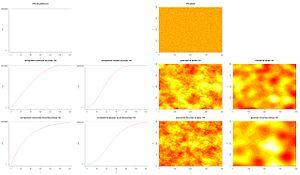
Cinq structures de variogrammes classiques et des simulation de processus stationnaires associés, sous R avec bibliothèque RandomFields.
Le variogramme est une fonction mathématique utilisée en géostatistique, en particulier pour le krigeage. On parle également de semivariogramme, de par le facteur ½ de sa définition.